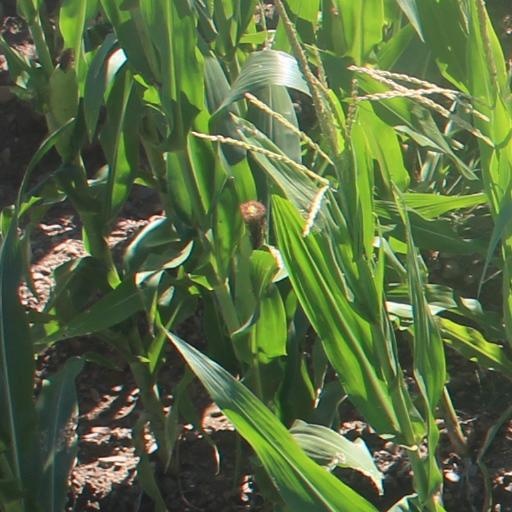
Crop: maize; corn